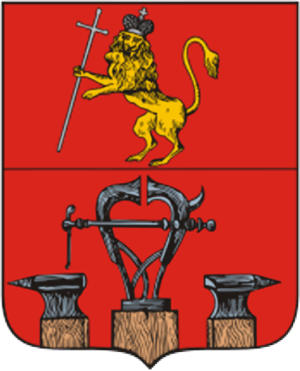
Aleksandrov est une ville de l'oblast de Vladimir, en Russie, et le centre administratif du raïon d'Aleksandrov. Sa population s'élevait à 60 580 habitants en 2014.